The Good Catholic

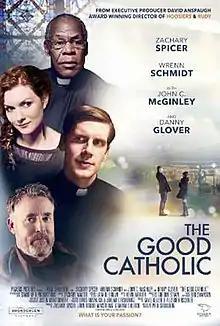
Theatrical release poster

The Good Catholic is a 2017 American romantic comedy film written and directed by Paul Shoulberg. The film stars Zachary Spicer, Wrenn Schmidt, Danny Glover and John C. McGinley. The film was released on September 8, 2017, by Broad Green Pictures.